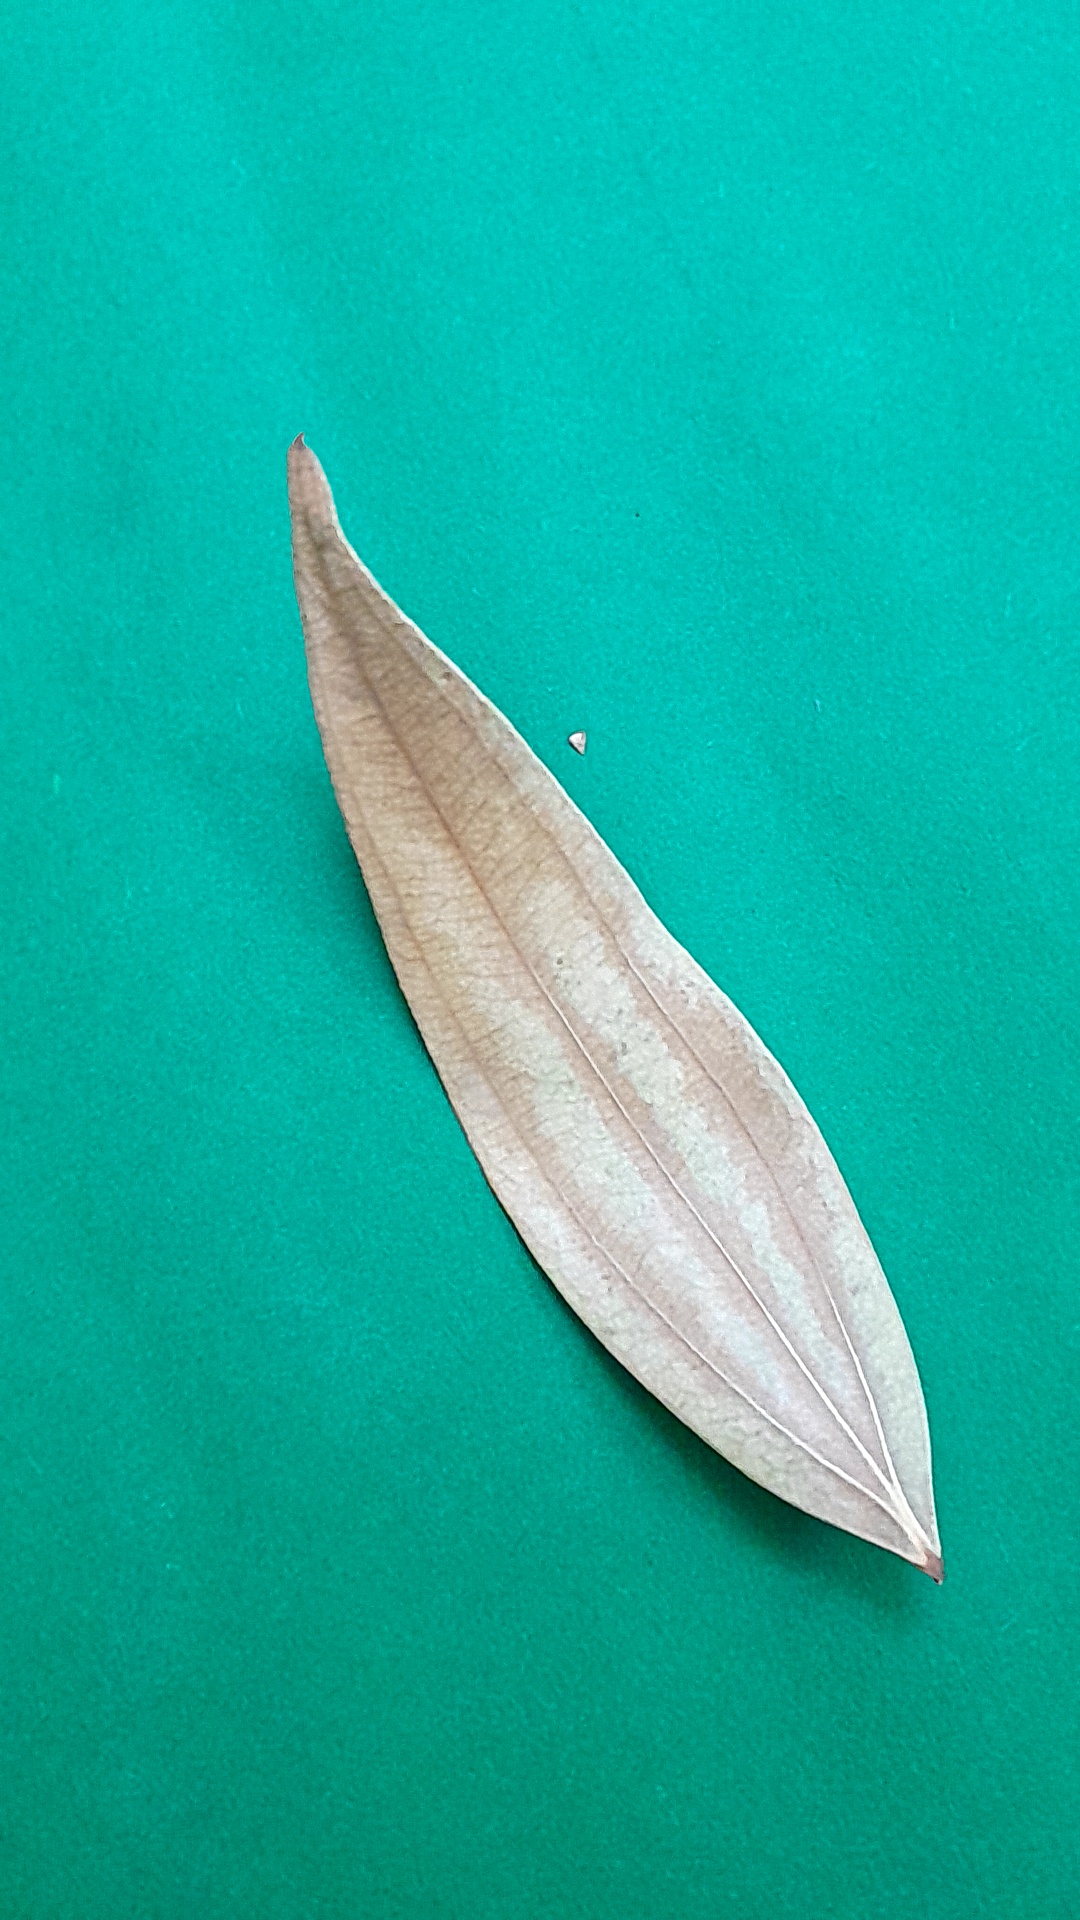
Label: Dry Leaf